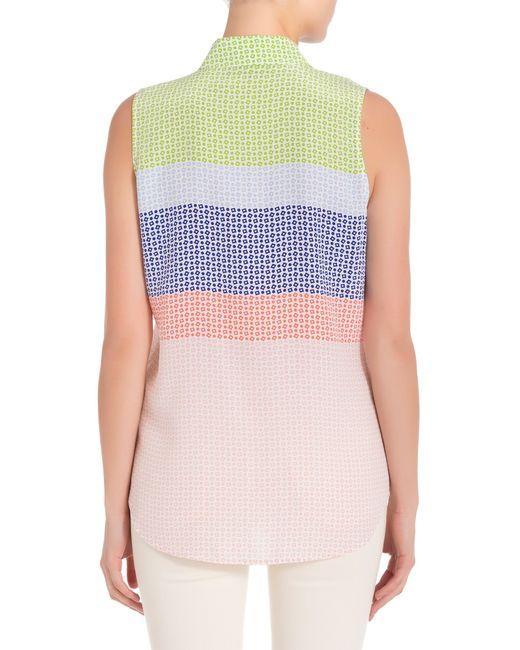
Tank Top mit Siebdruckmuster für Damen